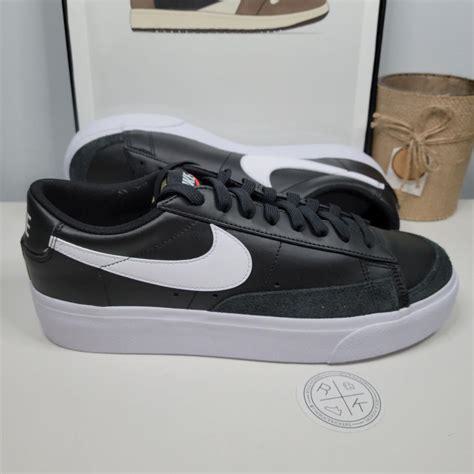
Brand: Nike
Model: Blazer Platform